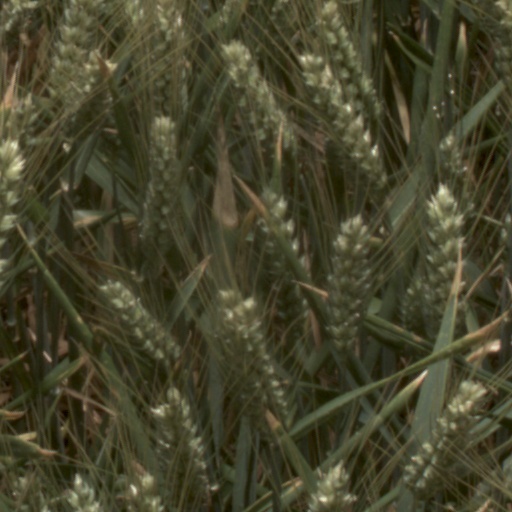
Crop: wheat